Allison Model 250

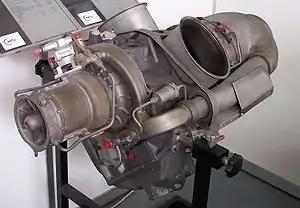
MTU-built Allison 250-C20B

The Allison Model 250, now known as the Rolls-Royce M250, (US military designations T63 and T703) is a highly successful turboshaft engine family, originally developed by the Allison Engine Company in the early 1960s. The Model 250 has been produced by Rolls-Royce since it acquired Allison in 1995.